Indonesian Democratic Union Party

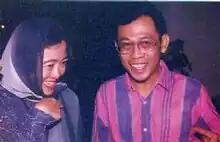
Megawati, Daughter of President Sukarno, meets Sri Bintang Pamungkas

In an intereview with Kompas on 30 April 1996, Bintang stated that the establishment of PUDI was not because he had a problem with the government. Bintang also stated that there was no problem if the government imposed the Subversion Act (anti-subversion law Law No. 11/PNPS/1963) on PUDI supporters, the PUDI party would continue even if Bintang was later imprisoned. Bintang also added that PUDI is willing to cooperate with the Indonesian Democratic Party (PDI) and the United Development Party (PPP) if the two organisations want it. Bintang hopes that PDI and PPP will make changes to become the opposition, so far they have not been able to make fundamental changes and become part of political manipulation. Regarding the violation of the formation of PUDI, Bintang explained that there is no law that regulates it. So far there are only Golkar, PDI, and PPP laws, and no party law. The right of association and assembly is clearly stated in Article 28 of the 1945 Constitution. The realisation of the three political organisations is only a national consensus that can change at any time according to prevailing conditions. He also stated that the establishment of a new party no longer needs government legitimacy because legitimacy is only needed from the people as a first step.